Leon Trotsky

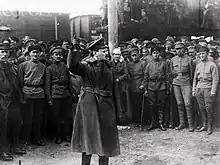
Trotsky addressing soldiers during the Polish–Soviet War

The military situation tested Trotsky's organizational skills. In May–June 1918, the Czechoslovak Legions revolted, leading to the loss of most of Russia's territory, increasingly organized resistance from anti-Communist forces (the White Army), and widespread defections by military experts Trotsky relied on.